Chantraines

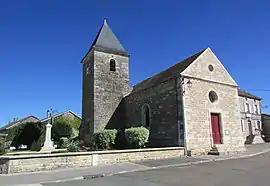
The church in Chantraines

Chantraines is a commune in the Haute-Marne department in north-eastern France.